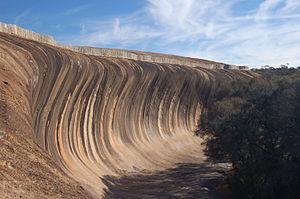
Wave Rock est une formation rocheuse naturelle composée de granite ocre. Engendrée par la forte érosion, elle se trouve en Australie. Son nom provient de sa forme qui rappelle une grande vague en train de se briser.